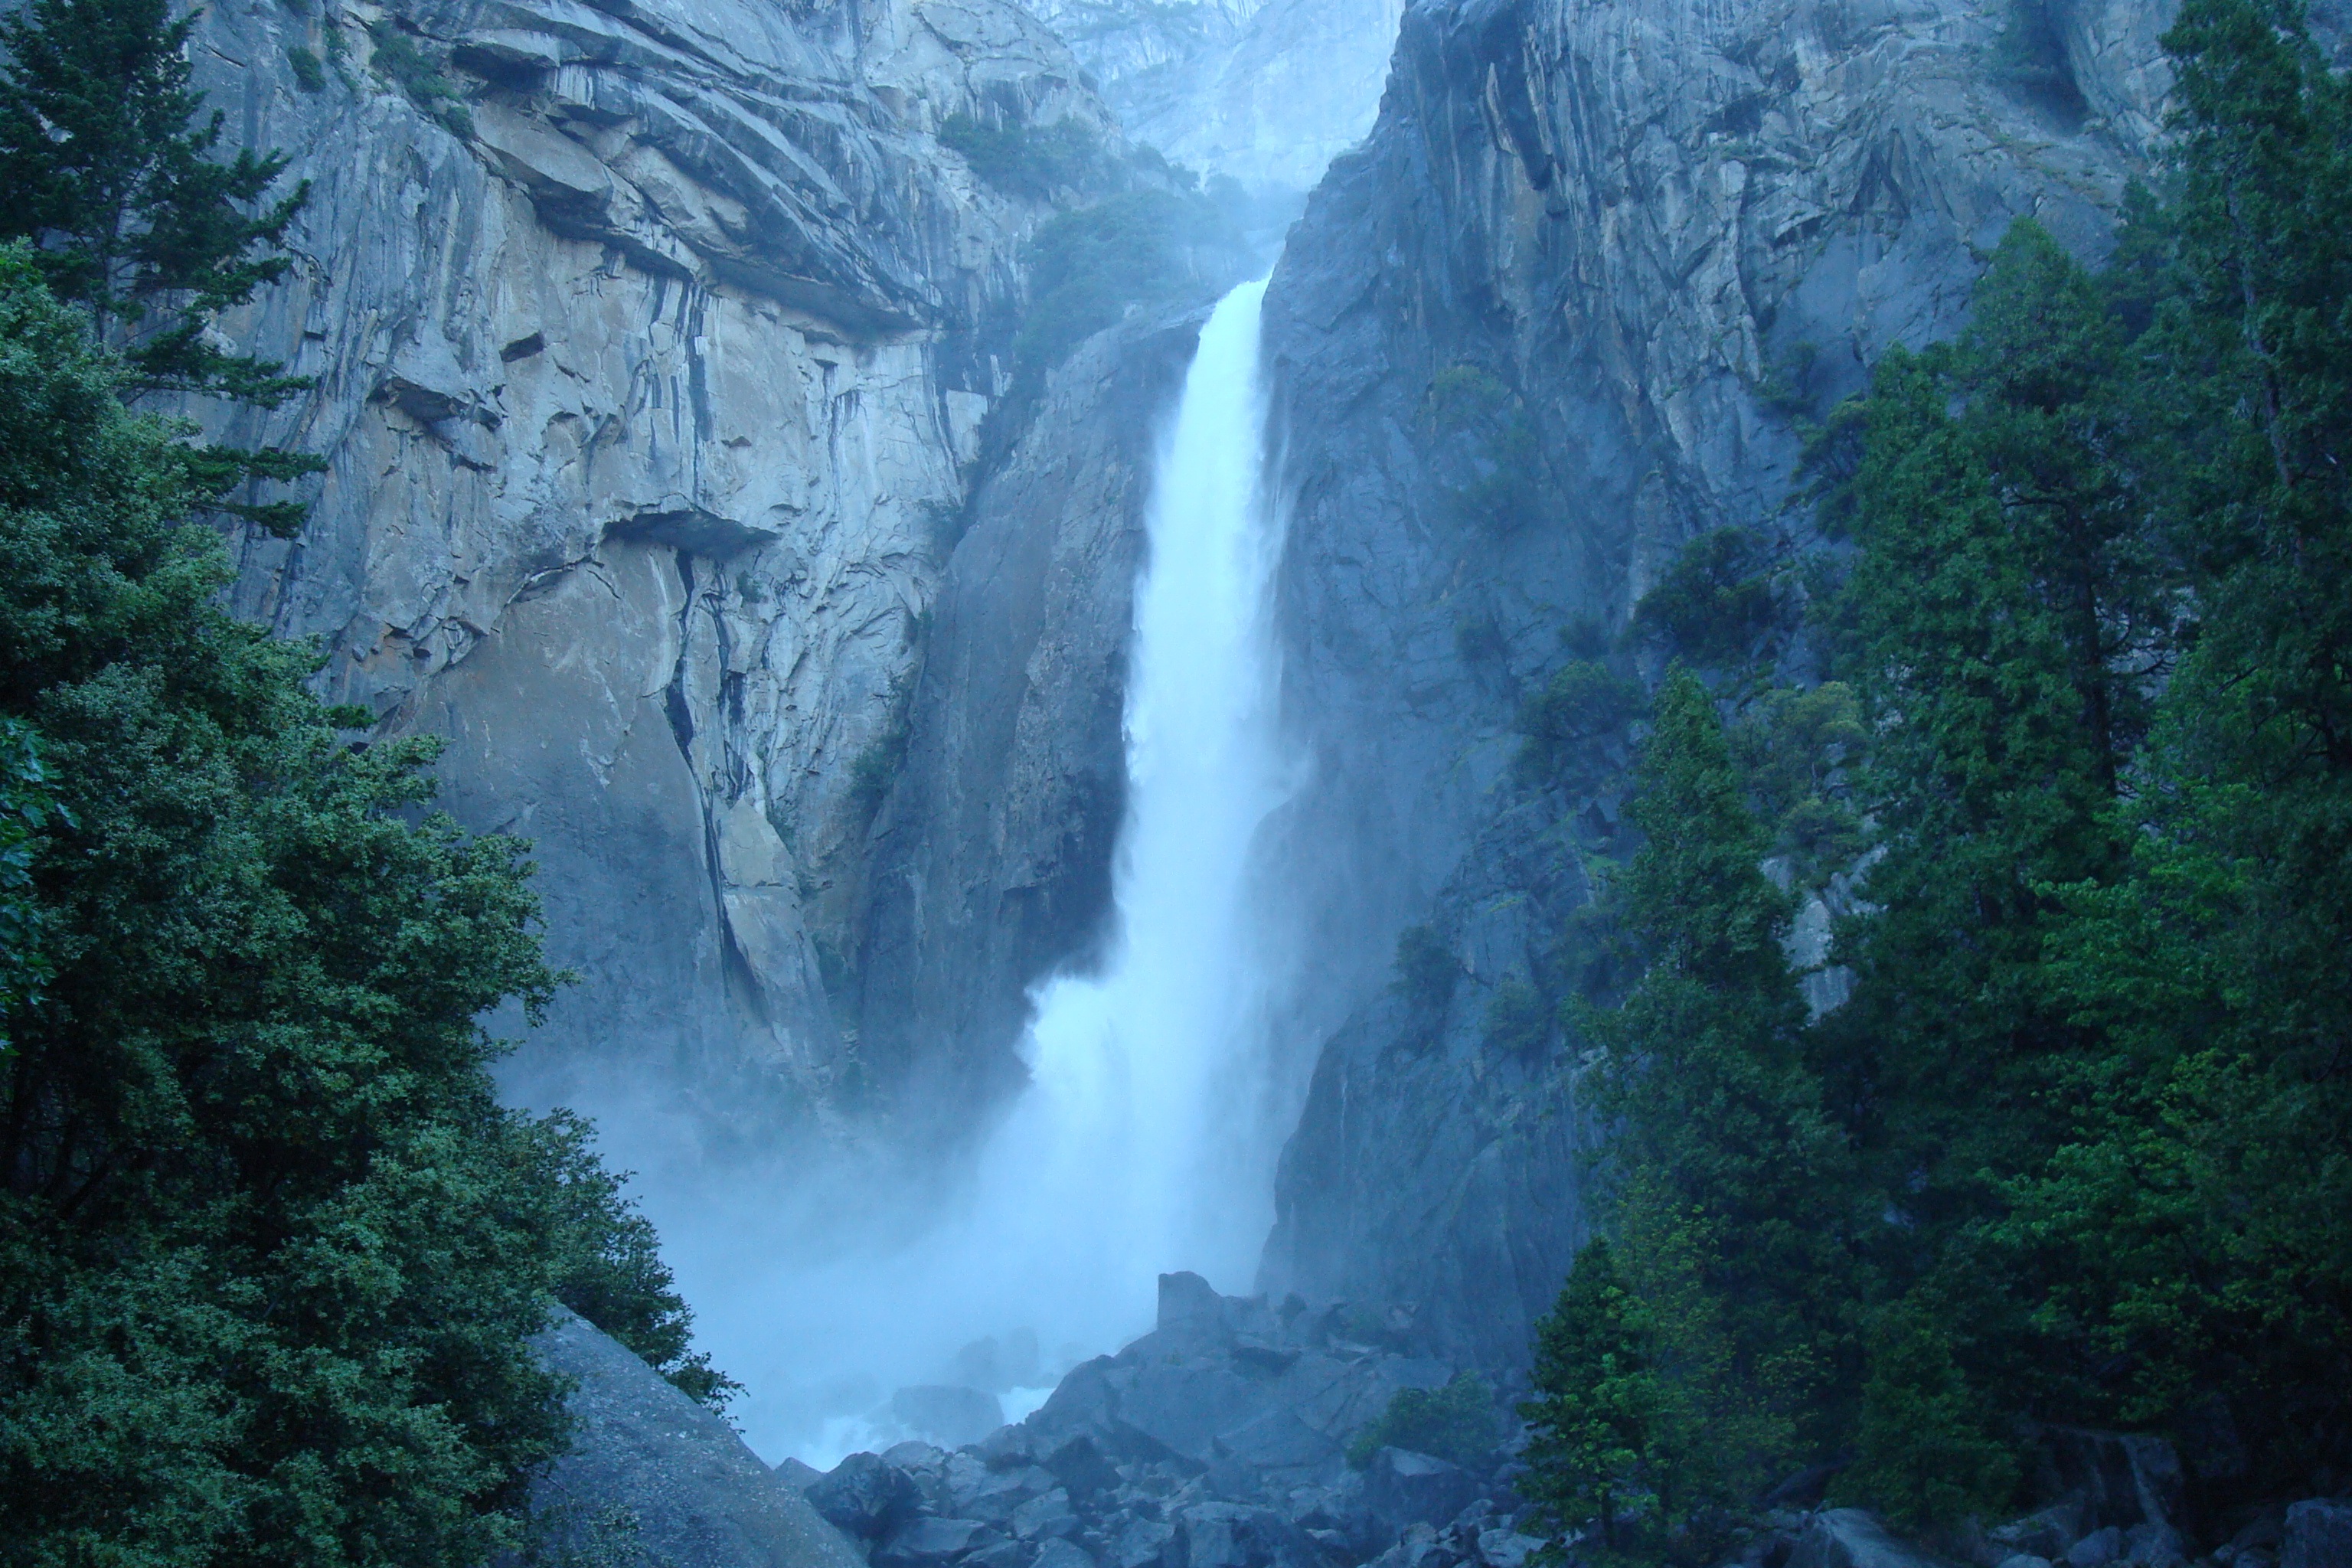
waterfall, yosemite, park, body of water, ravine, wasserfall, water feature, geological phenomenon